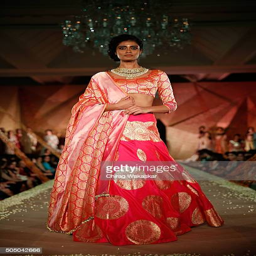
a model walks the runway at show by film costumer designer